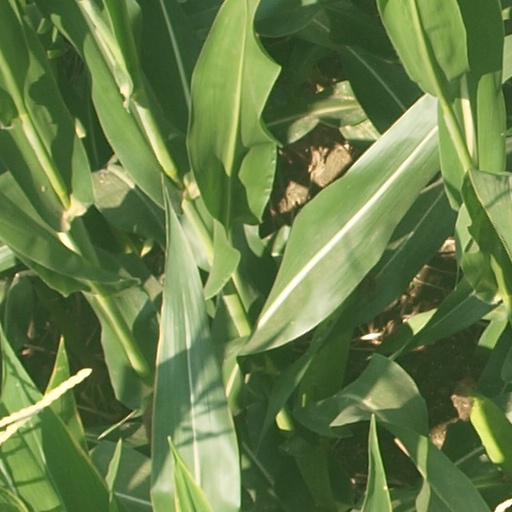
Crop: maize; corn